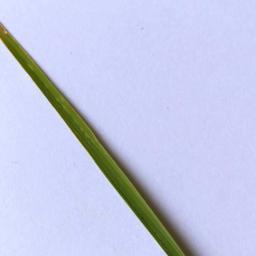
Label: Rice___Leaf_Blast